Connect Charter School

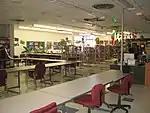
The library at CCS as seen in 2007

Currently, CCS has over 50 staff members, including janitorial staff, technical staff, office attendants, and those in charge of publications.